Jacquetta of Luxembourg

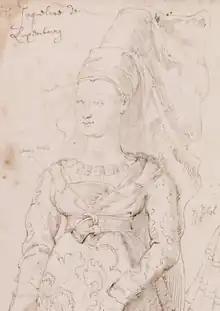
17th century sketch by Peter Paul Rubens labeled as Jacquetta (Jacqueline) of Luxembourg

Jacquetta of Luxembourg (1415/1416 – 30 May 1472) was a prominent figure in the Wars of the Roses. Through her short-lived first marriage to the Duke of Bedford, brother of King Henry V, she was firmly allied to the House of Lancaster. However, following the emphatic Lancastrian defeat at the Battle of Towton, she and her second husband Richard Woodville sided closely with the House of York. Three years after the battle and the accession of Edward IV of England, Jacquetta's eldest daughter Elizabeth Woodville married him and became queen consort of England. Jacquetta bore Woodville 14 children and stood trial on charges of witchcraft, of which she was exonerated.